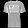
Label: T - shirt / top